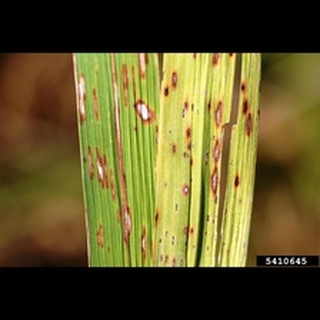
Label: wheat_tan_spot